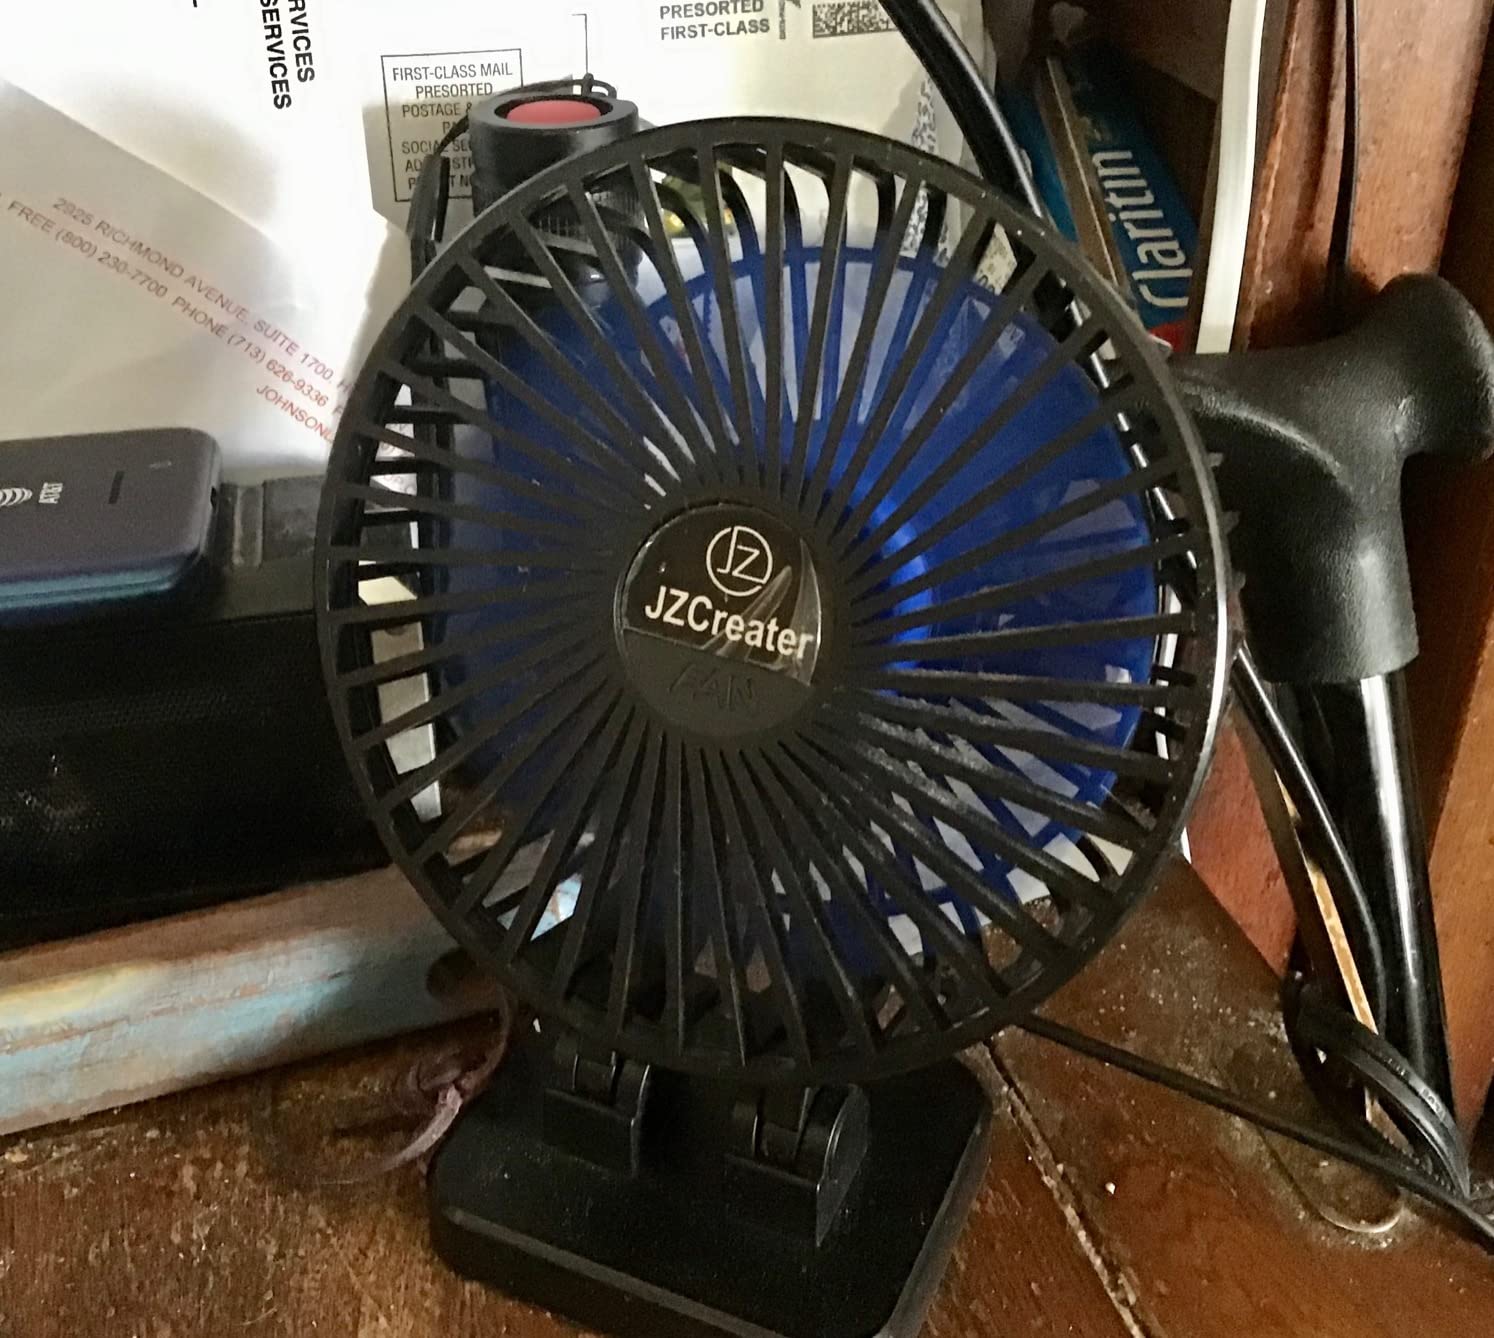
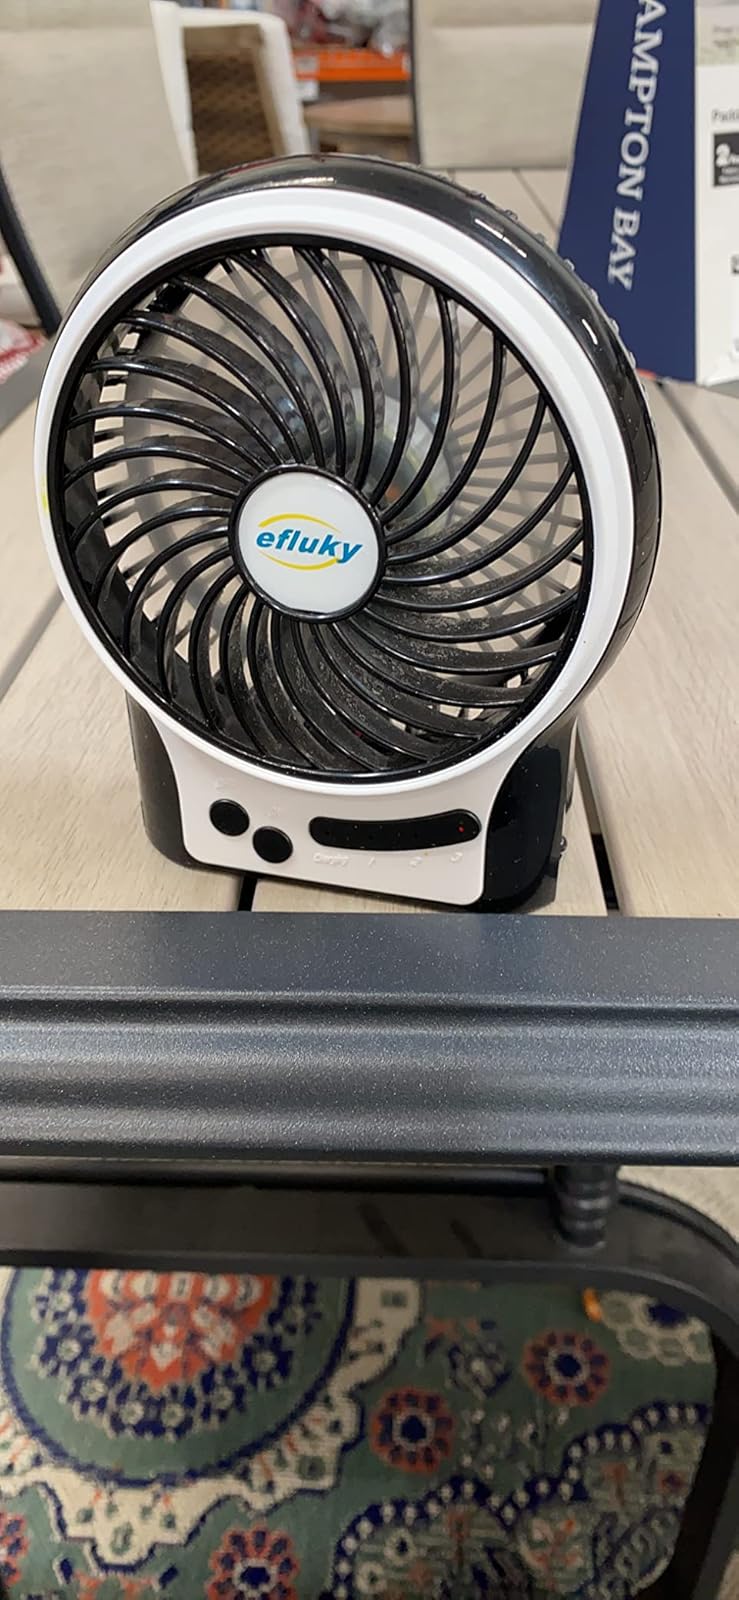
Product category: fan
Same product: no